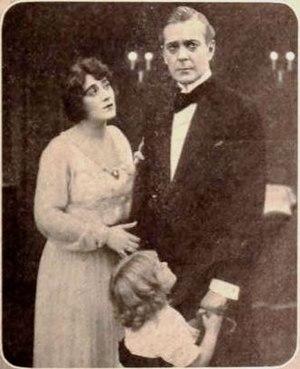
The Blindness of Divorce est un film muet américain réalisé par Frank Lloyd et sorti en 1918.